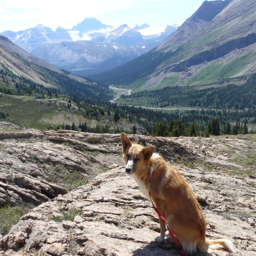
looking s down the valley towards mt .